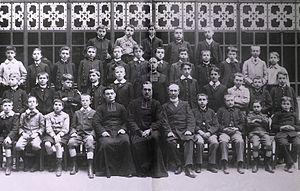
L’Institution Notre-Dame de Sainte-Croix, souvent appelée Sainte-Croix de Neuilly, est un établissement d’enseignement catholique sous contrat d’association avec l’État, situé à Neuilly-sur-Seine dans les Hauts-de-Seine en France.